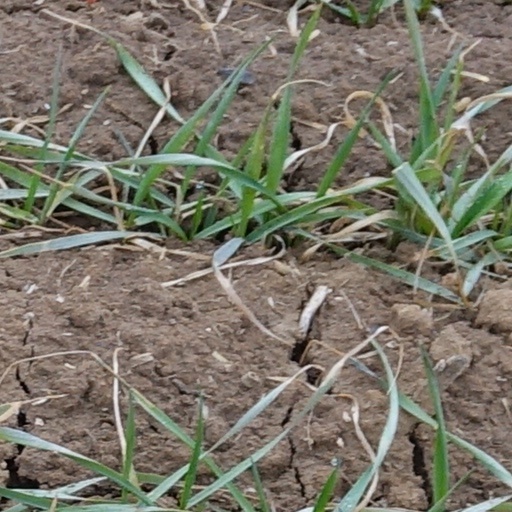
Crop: wheat